Papa Stronsay

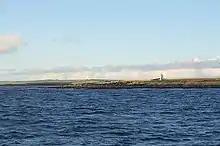
The Light on Papa Stronsay.

Papa Stronsay is a small island in Orkney, Scotland, lying north east of Stronsay. It is in size, and above sea level at its highest point. After being largely abandoned, the island was bought at the end of the 20th century by traditionalist Catholic monks of the Sons of the Most Holy Redeemer, who operate a monastery and farm there.